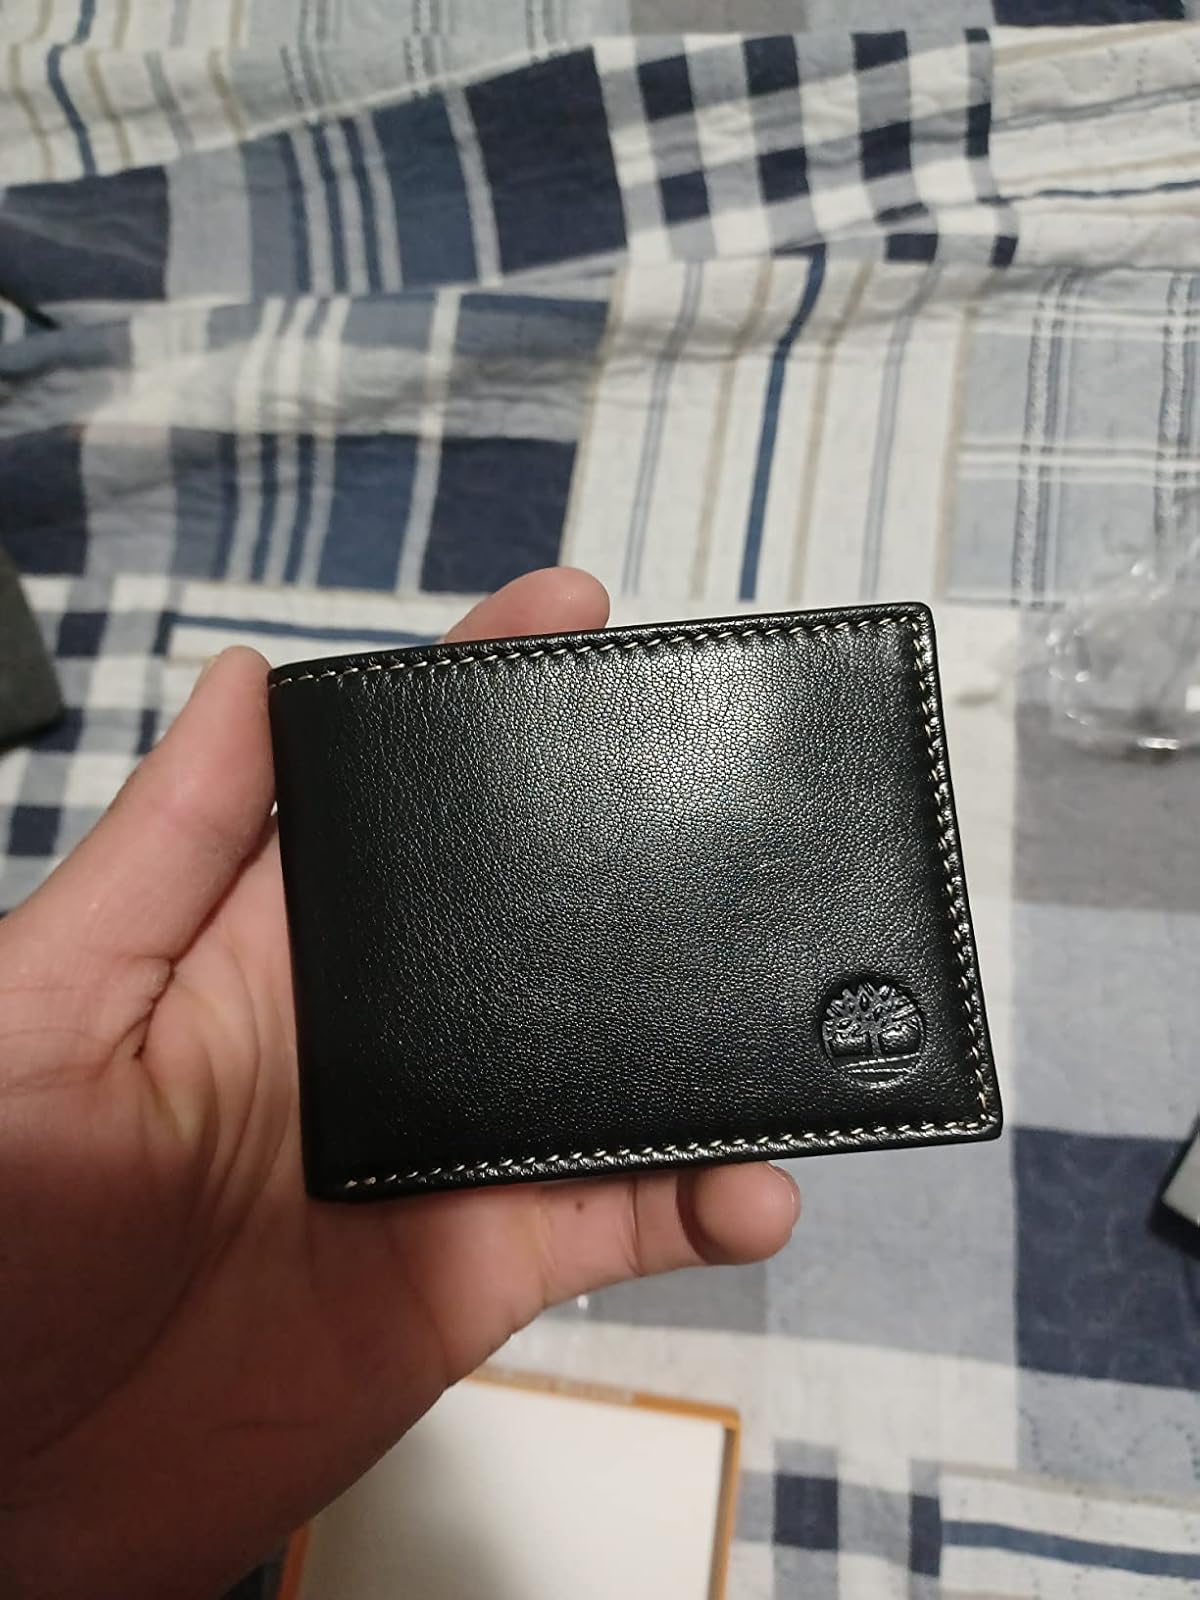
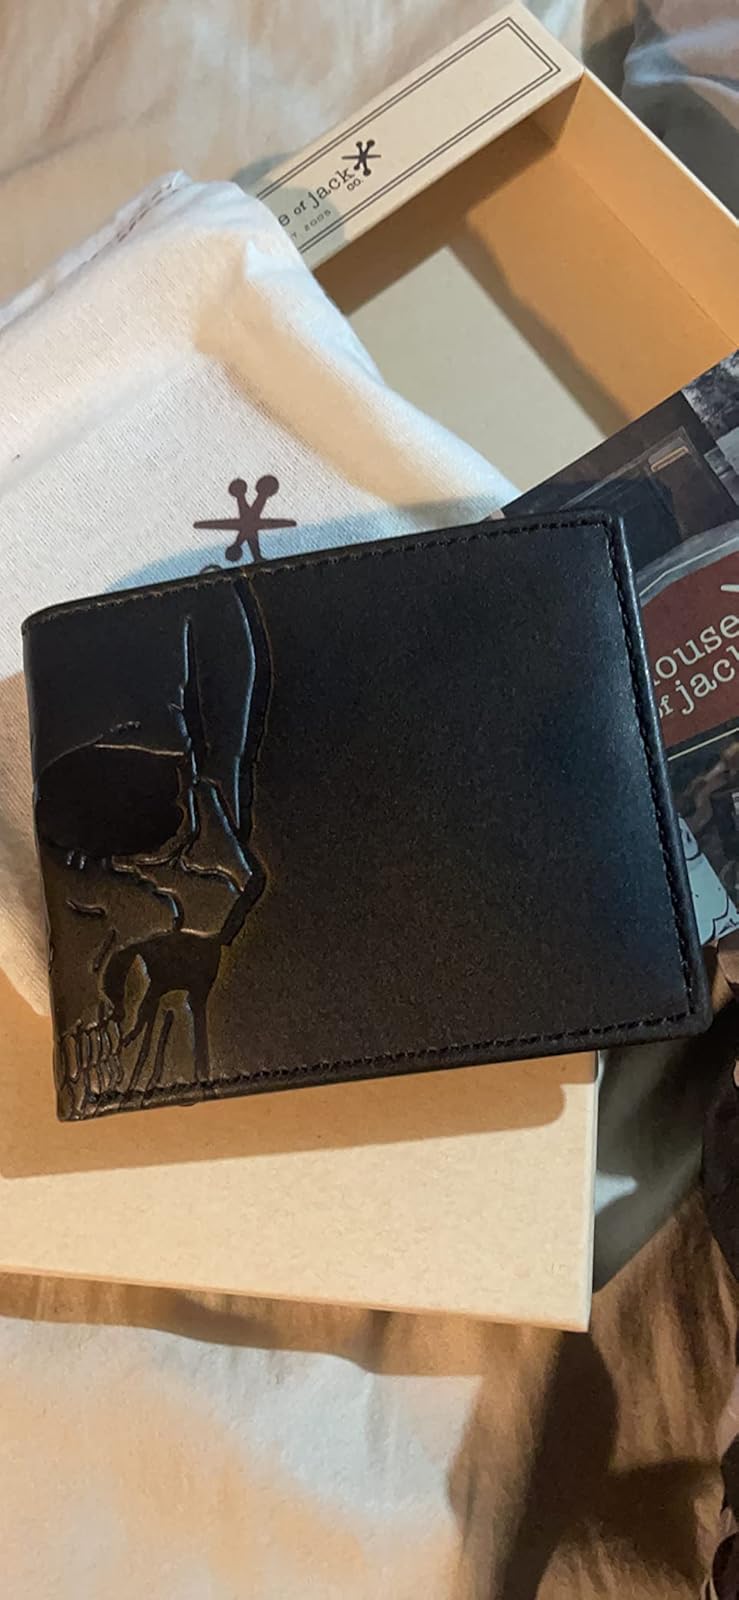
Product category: accessories_wallet
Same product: no